Botanical Garden of Curitiba

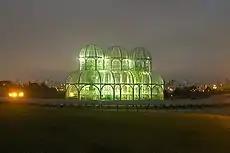
Skyline of Curitiba by Botanical Garden at night.

Established in 1991, the Jardim Botânico de Curitiba was designed in the style of French formal gardens. Upon entering the park, visitors are greeted by expansive gardens featuring fountains, waterfalls, and lakes, as well as the principal greenhouse, which spans 458 square meters. The greenhouse, constructed in an Art Nouveau style with a modern metallic framework, resembles the mid-19th century Crystal Palace in London and showcases tropical plant species. The park covers an area of 240,000 m.